Sir James Campbell, 1st Baronet

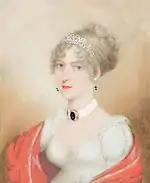
(Mrs James) Lady Campbell of Inverneill.

Following the death of his father in 1805, he became the 10th Chief of Clan Tearlach and inherited the position of Heritable Usher of the White Rod for Scotland, selling the title to Sir Patrick Walker in 1806. In 1794, he had married Agnes Margaret, the daughter of one of the most distinguished surgeons and scientists of his day, John Hunter, for whom the Hunterian Society of London is named. Agnes' mother, Anne (Home) Hunter, daughter of Robert Boyne Home of Greenlaw Castle, Berwickshire, and the sister of Sir Everard Home, 1st Bt., of Well Manor, Southampton. She was described by the author Fanny Burney as "extremely pretty and reckoned very ingenious". Some of the poems of Agnes' mother, Anne Home were used to the music of Joseph Haydn.